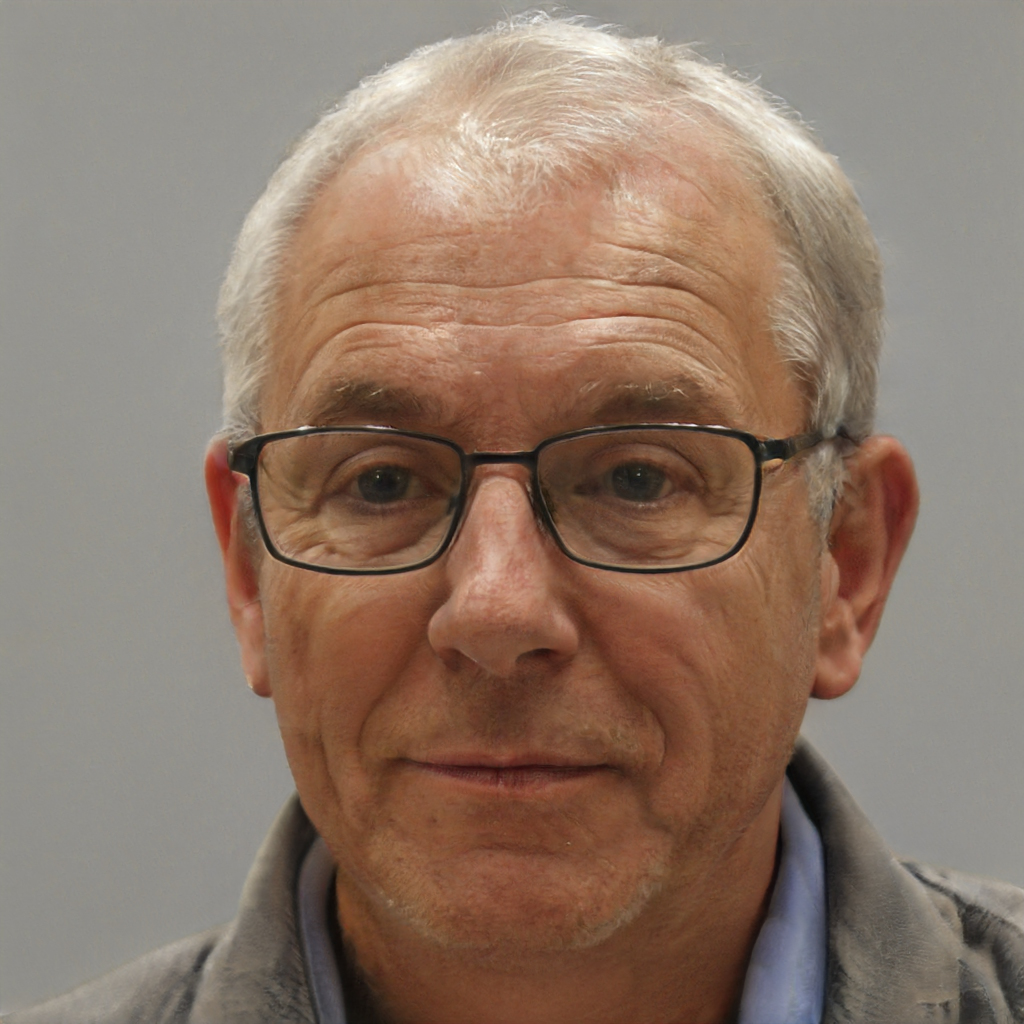
Portrait style: Real Portrait